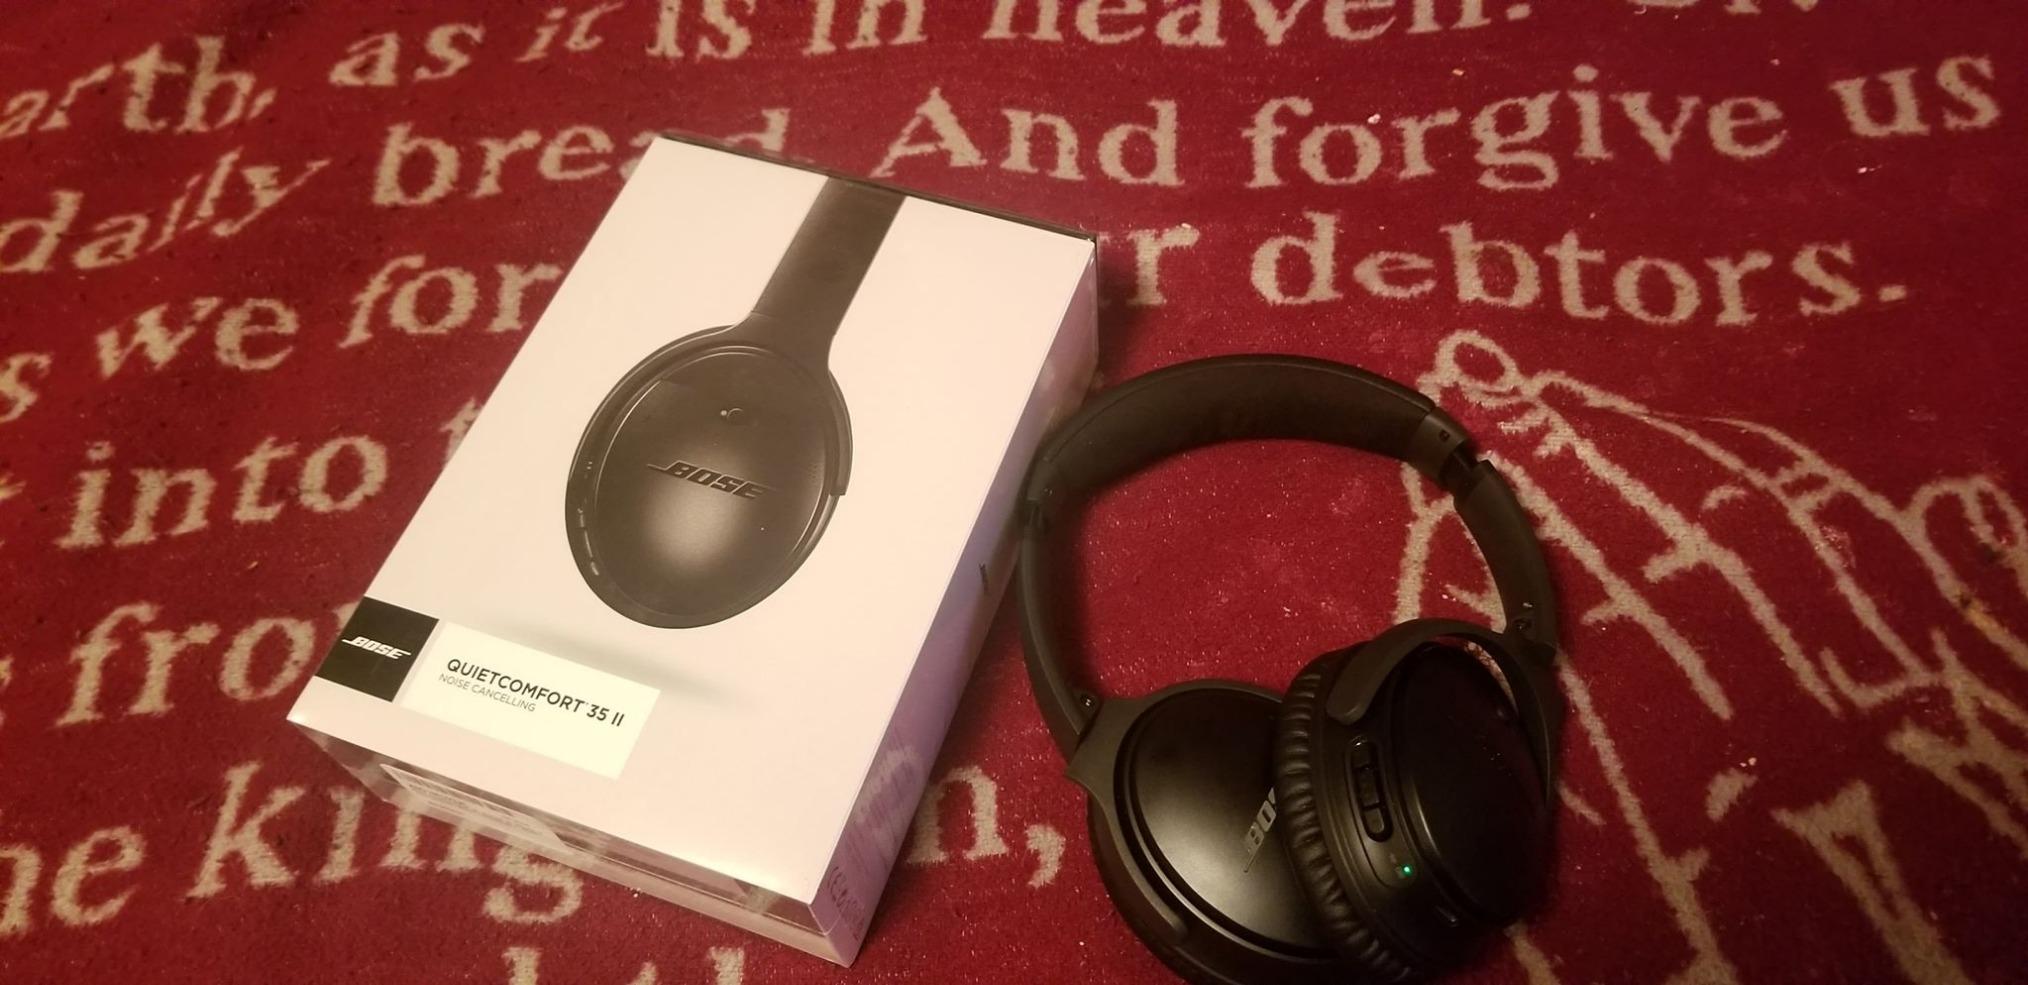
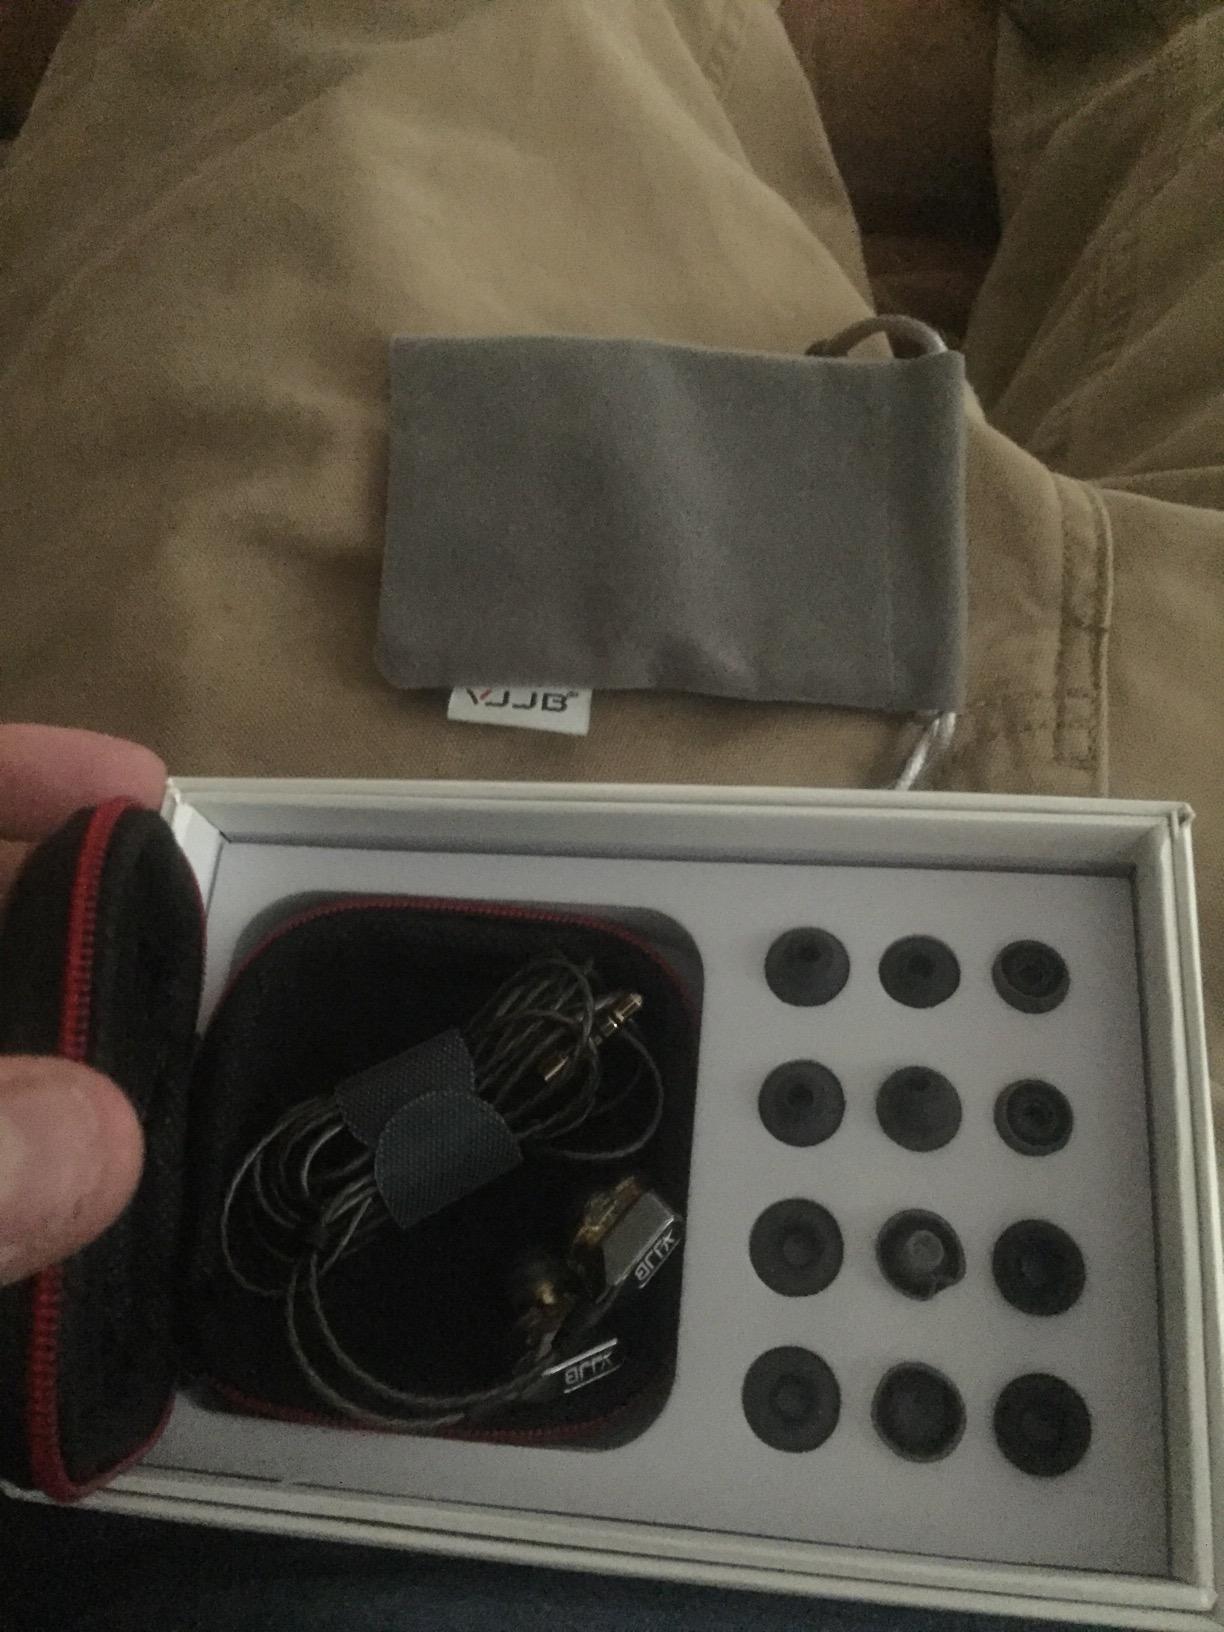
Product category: headphones
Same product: no